Slaughterbridge

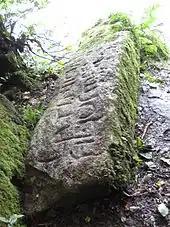
The inscribed stone at Slaughterbridge near Worthyvale

Not far from Worthyvale beside the river at Slaughterbridge is a memorial stone which bears ogham and Latin inscriptions ("Latini [h]ic iacit fili Macari" = Latinus son of Macarus lies here). The stone lies in the remains of an 18th-century garden created by Charlotte Boscawen, Dowager Lady Falmouth, widow of Hugh Boscawen. It dates from the sixth century and is thought to commemorate an otherwise unknown Celtic chieftain.